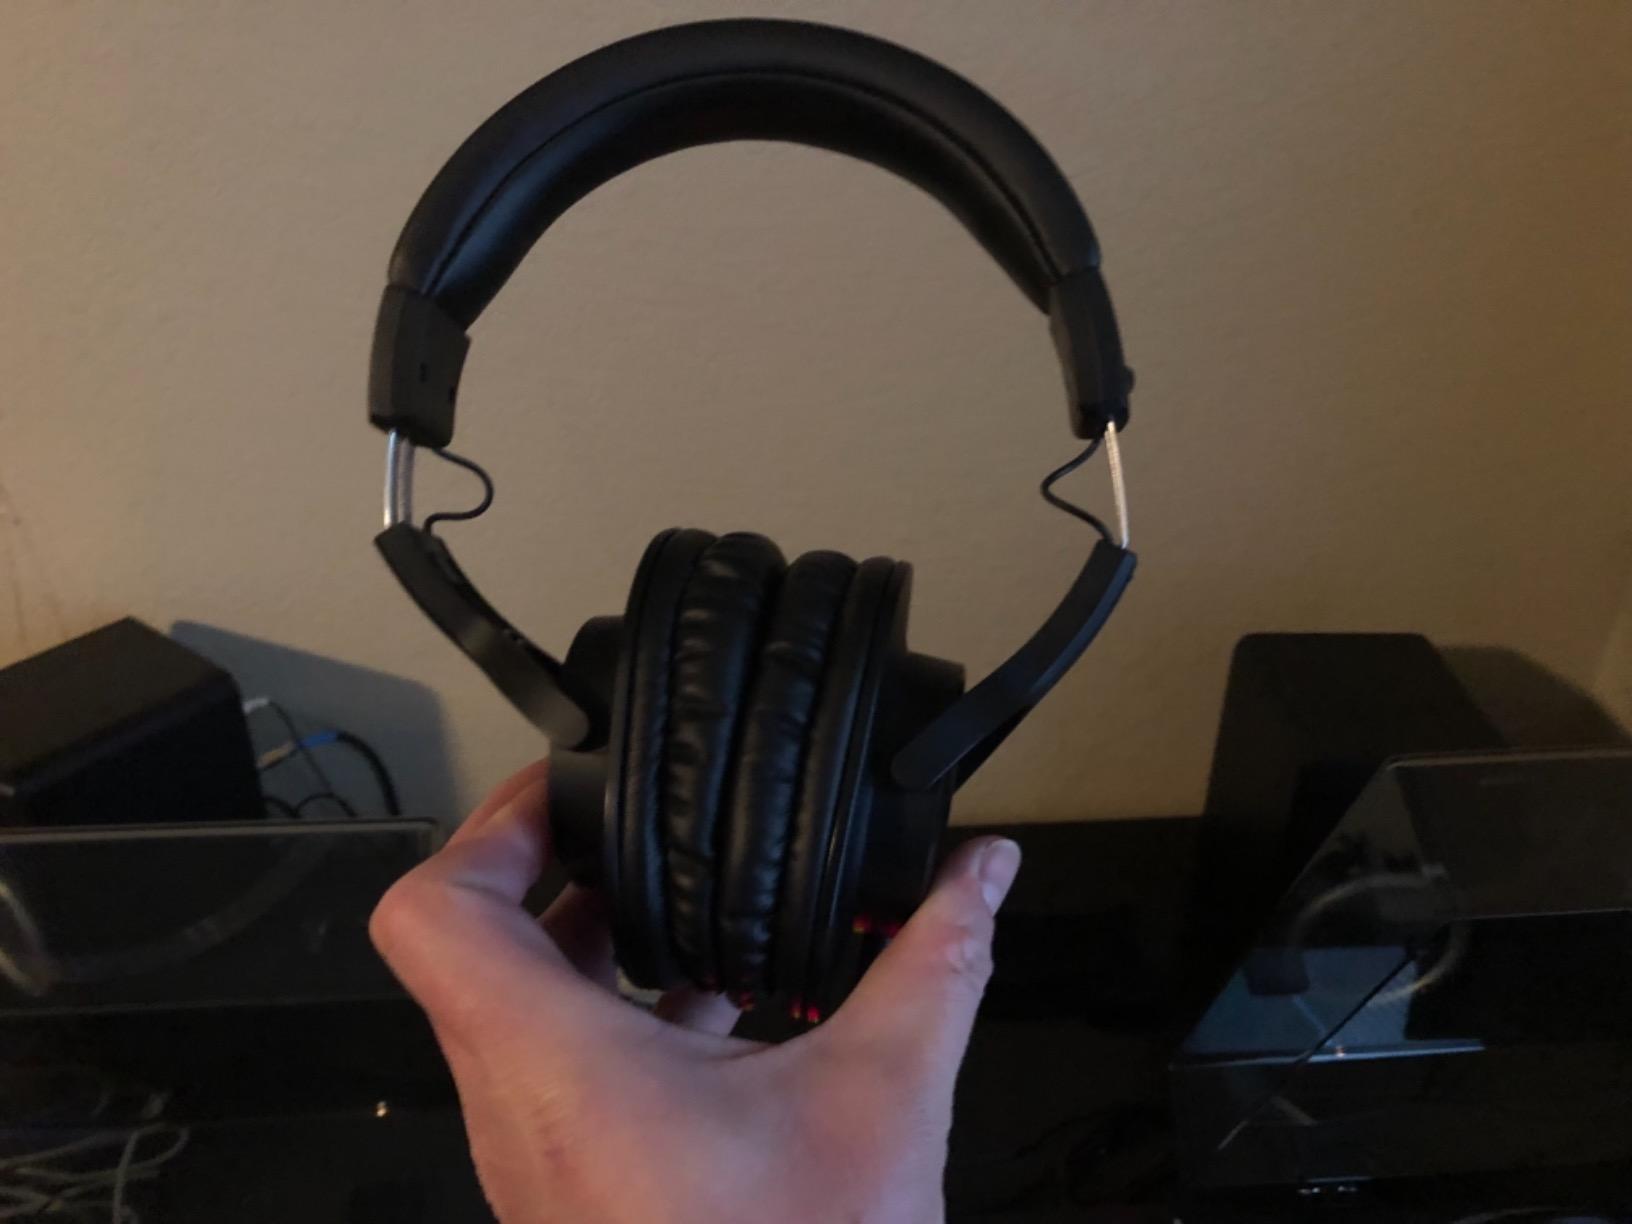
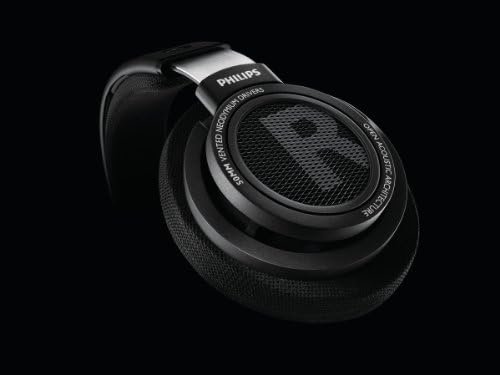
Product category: headphones
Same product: no